Milwaukee-Downer College

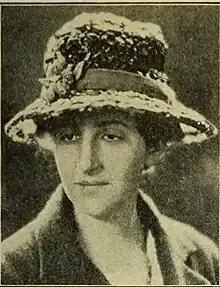
Lucia Russell Briggs

Three presidents led Milwaukee-Downer College from 1895 to 1964: Ellen Clara Sabin from 1895 to 1921, Lucia Russell Briggs from 1921 to 1951, and John B. Johnson from 1951 to 1964. Under Sabin's leadership, the college established a curriculum emphasizing the liberal arts and the cultivation of moral and religious values. Two of the college's long-lasting curricular specializations were home economics and occupational therapy. The program in home economics was established in 1901, and the occupational therapy program was one of the first in the country, established in 1918-1919. Enrollment peaked during Lucia Briggs' tenure at 444 students in the 1946-47 scholastic year. Briggs was succeeded by John B. Johnson, a political science professor with teaching and administrative experience at only one place, Park College in Parkville, Missouri, before coming to Milwaukee-Downer. Under Johnson, the number of men on the faculty increased in almost every year, and the residence halls were closed to women faculty. Johnson also initiated a policy of hiring part-time, "ad hoc" faculty to teach one or two courses. Through the 1950s and early 1960s, enrollment declined in almost every year, from 278 in 1951-52 to a low of 176 in 1962-63.